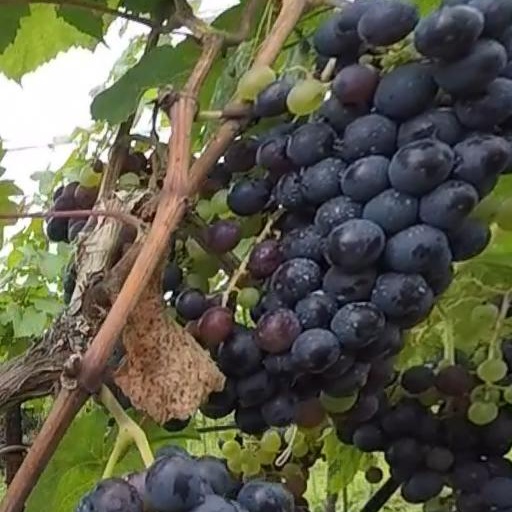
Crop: grape